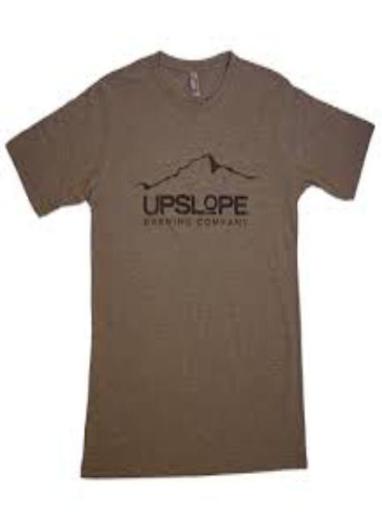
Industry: Food